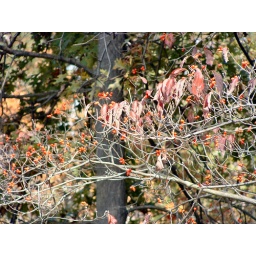
These were on a bare tree in the forest.